Tammar wallaby

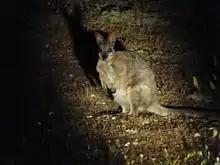
The tammar wallaby is mostly nocturnal.

During the day, tammar wallabies stay close to scrub for shade and move out to more open grassland by nightfall.In winter their home ranges are about , but in the dry summers they range further afield to search for quality food, needing about of space. Tammar wallaby home ranges overlap with those of conspecifics. Like all macropods, the tammar wallaby is herbivorous. They are known to both graze and browse, but the latter is less effective, as they commonly drop leaves when chewing on them. When eating large leaves, tammar wallabies handle them with their fingers. Tammar wallabies consume several plant species such as heart-leaved poison ("Gastrolobium bilobum"), small-flowered wallaby grass ("Austrodanthonia setacea"), and marri ("Corymbia calophylla"). They survive on several islands that have no fresh water, subsisting on seawater.